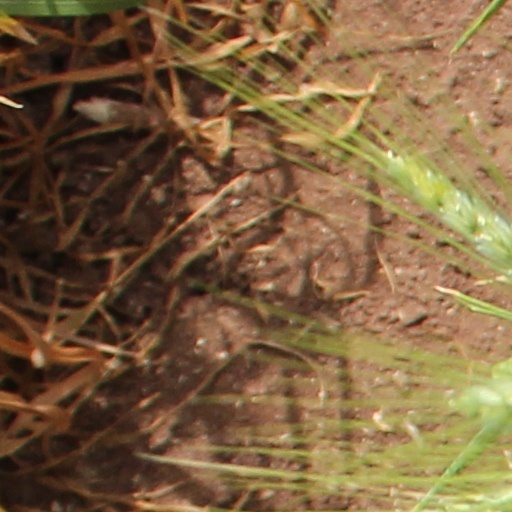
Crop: wheat